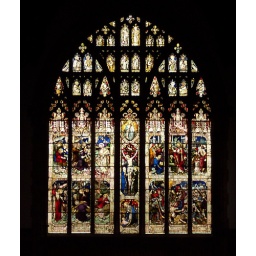
This beautiful window was in a small church in Cromer, Norfolk, England.  The parish Church of St. Peter &amp;amp; St. Paul.